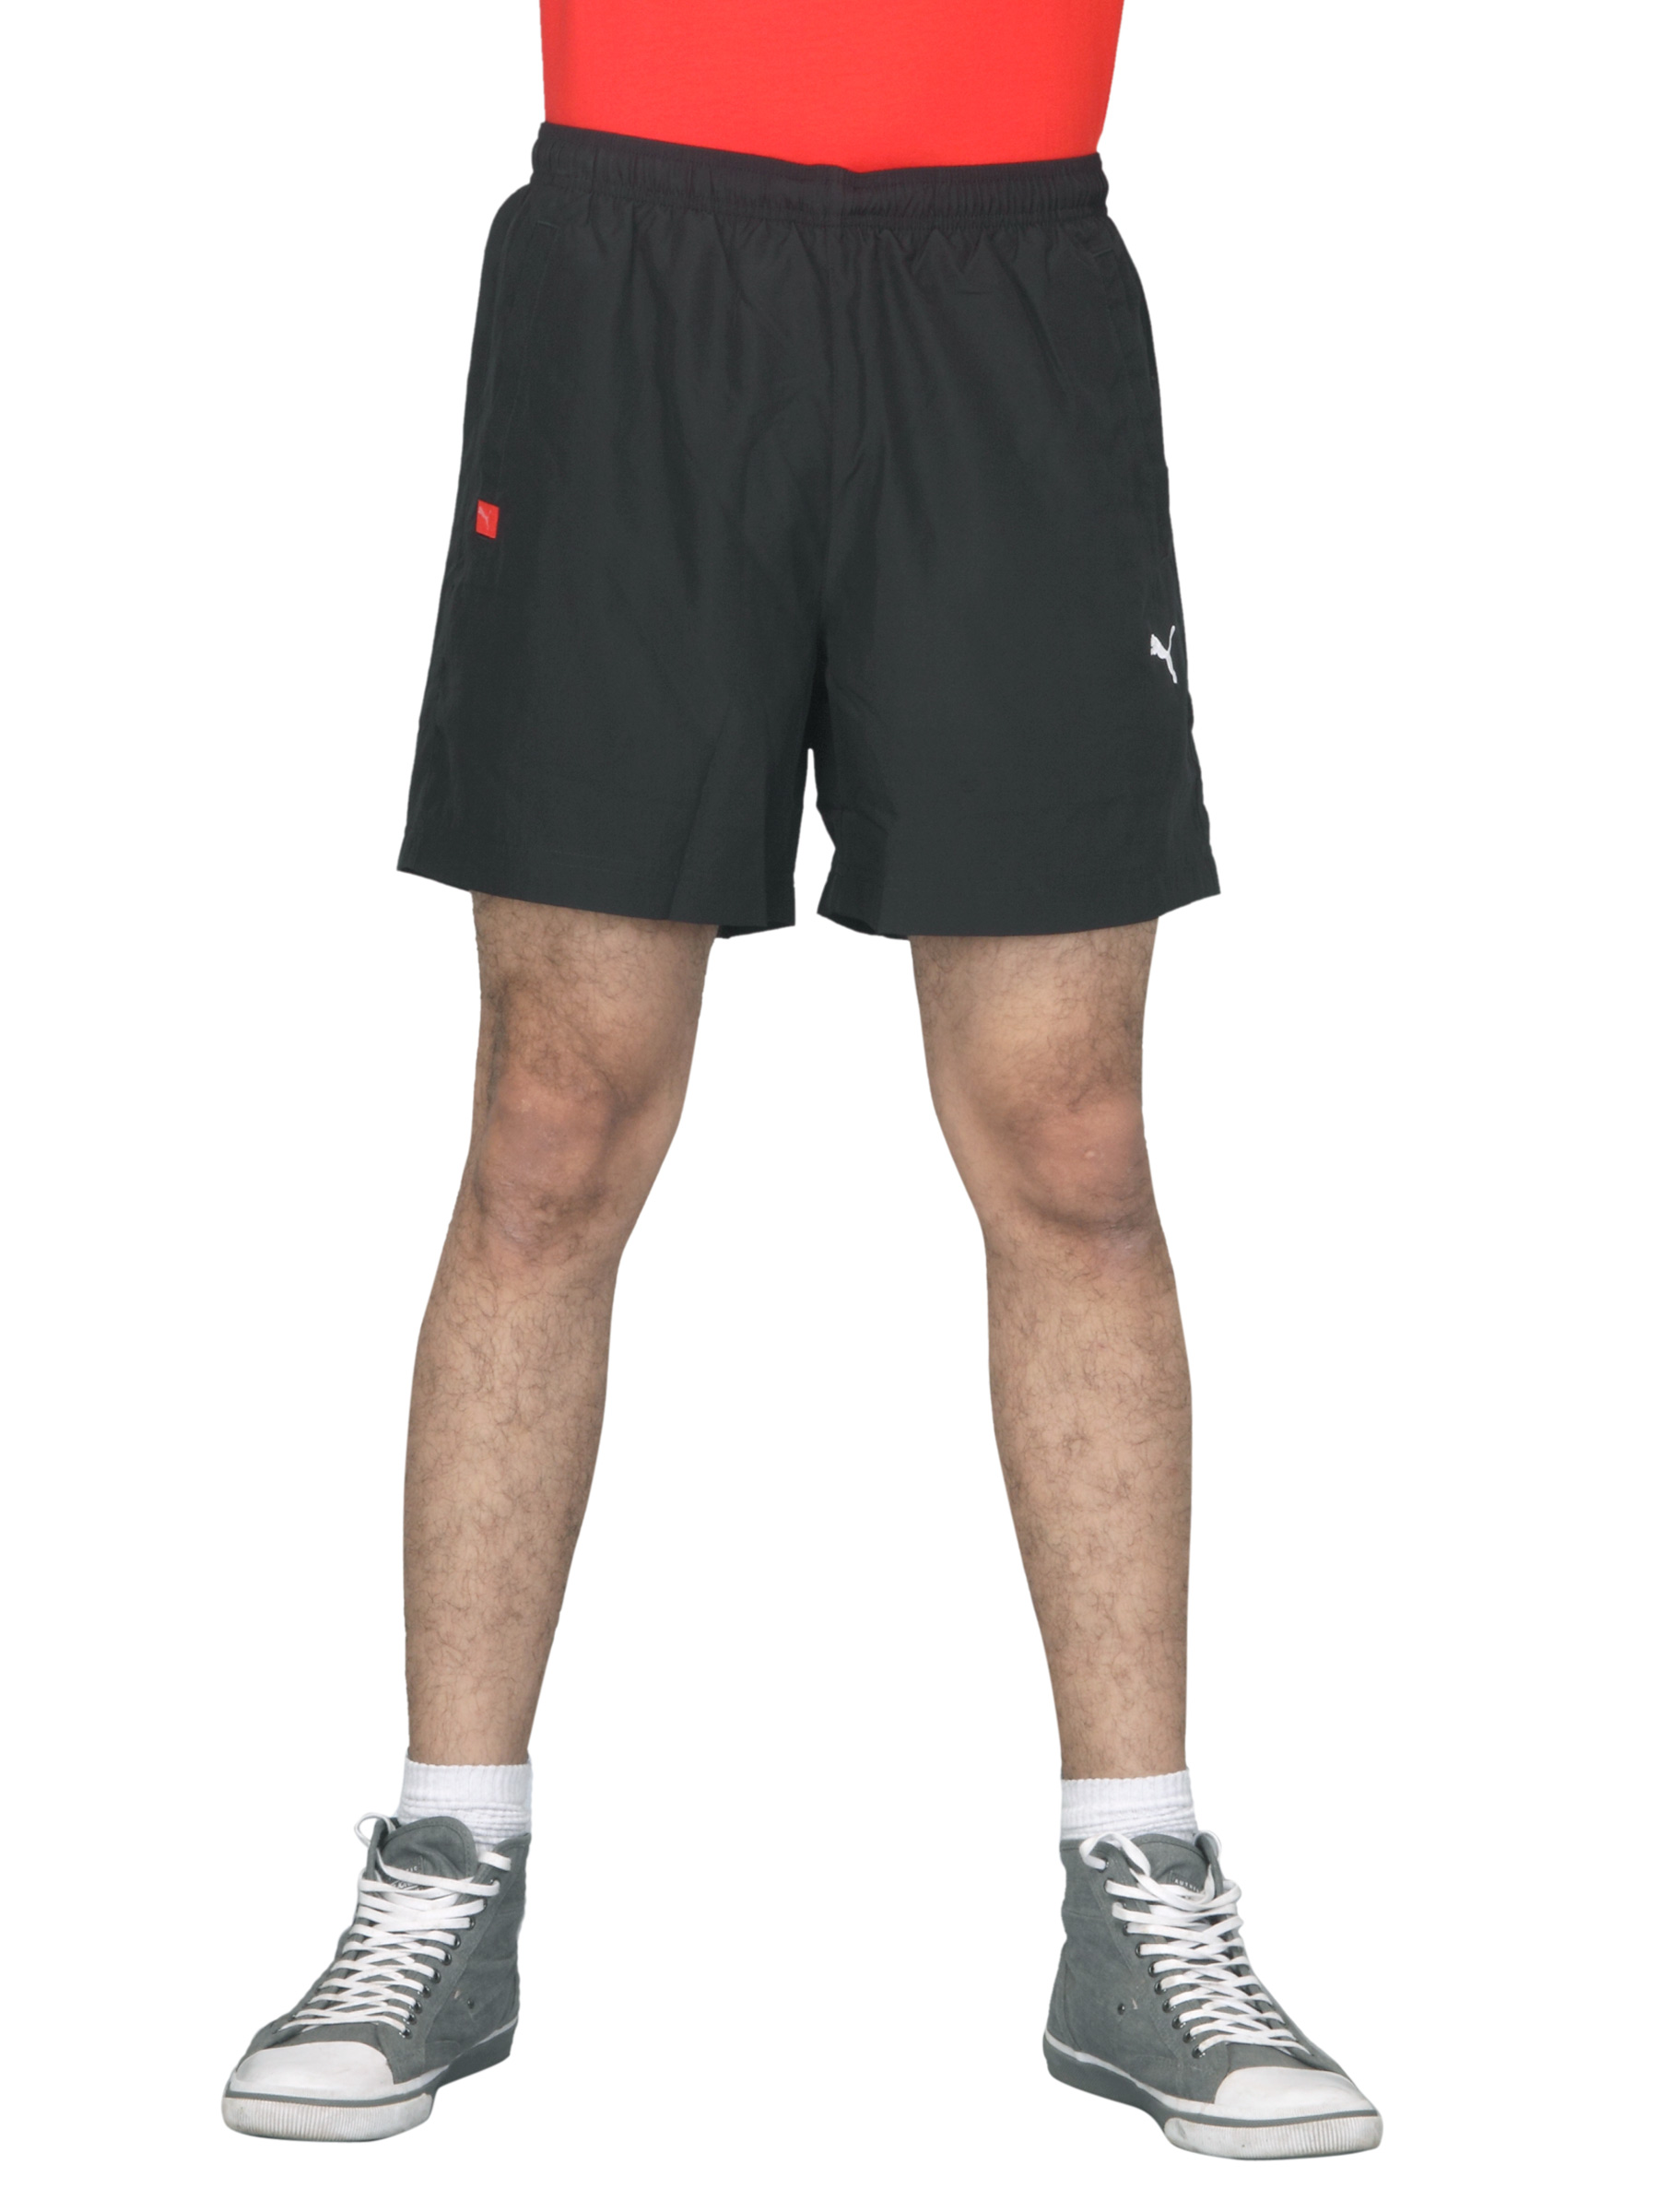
Puma Men's Woven Black Short
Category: Apparel / Bottomwear / Shorts
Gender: Men
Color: Black
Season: Fall 2011
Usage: Sports